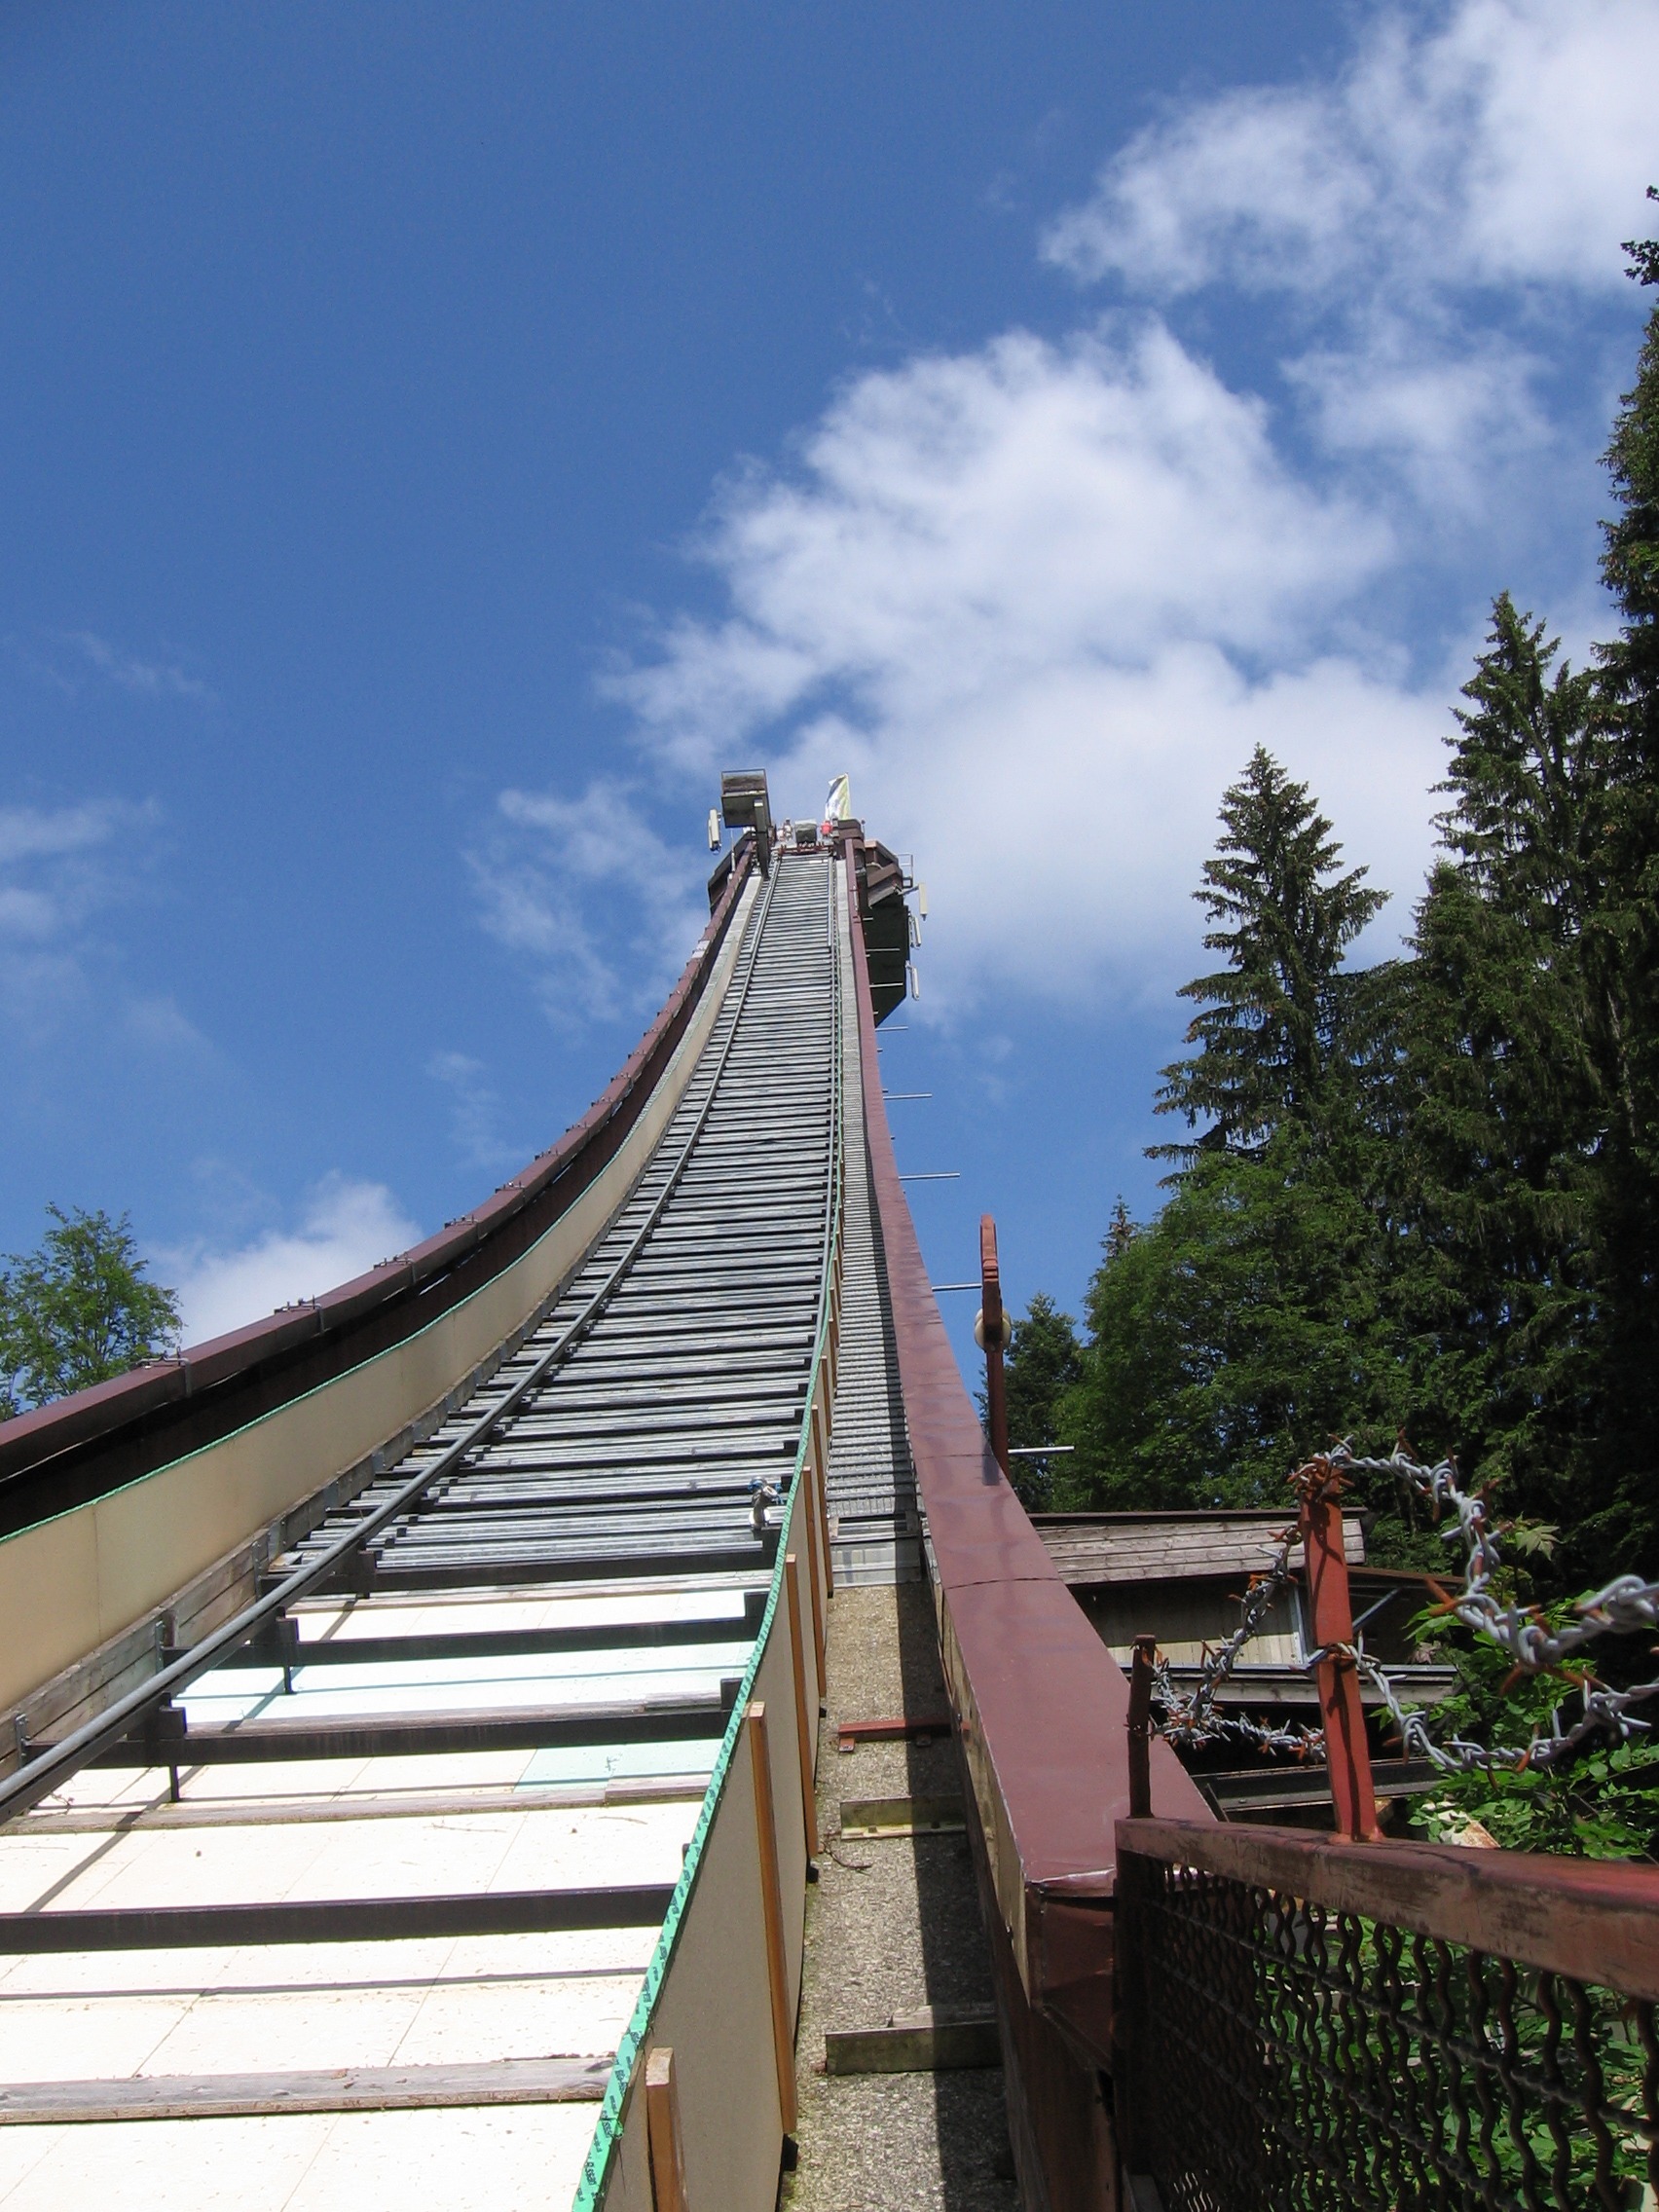
sky, sport, hill, building, vacation, recreation, amusement park, park, concrete, oberstdorf, ski jump, outdoor recreation, nonbuilding structure